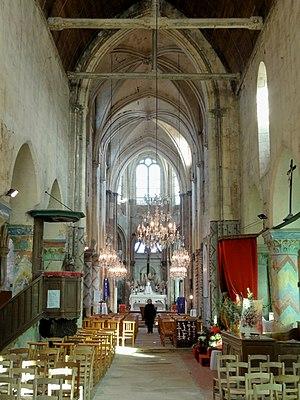
Intérieur, vue vers le chœur.
L'église Saint-Aquilin est une église catholique paroissiale située à Fontenay-en-Parisis, en France. C'est l'une des églises les plus imposantes de tout le pays de France, mesurant 42 m de long dans son axe, et atteignant 44 m au sommet de sa flèche. Le mur méridional du bas-côté sud provient encore d'un édifice précédent de la fin du XIᵉ siècle, et la base et le premier étage du clocher du second quart du XIIᵉ siècle sont également romans. La nef a été reconstruit peu de temps après au troisième quart du XIIᵉ siècle. Ses grandes arcades non moulurées, mais néanmoins en tiers-point, paraissent encore assez archaïques, alors que la sculpture des chapiteaux appartient déjà au style gothique primitif. La charpente unique de la seconde moitié du XVIᵉ siècle obstrue malheureusement toutes les fenêtres hautes sauf une. Le chœur à déambulatoire a été bâtie par étapes successives entre 1200 et 1260 environ. Ses travées droites présentent des voûtes d'ogives sexpartites et une élévation sur trois niveaux, mais de simples baies remplacent le triforium. Curieusement, les grandes arcades sont différentes au nord et au sud.